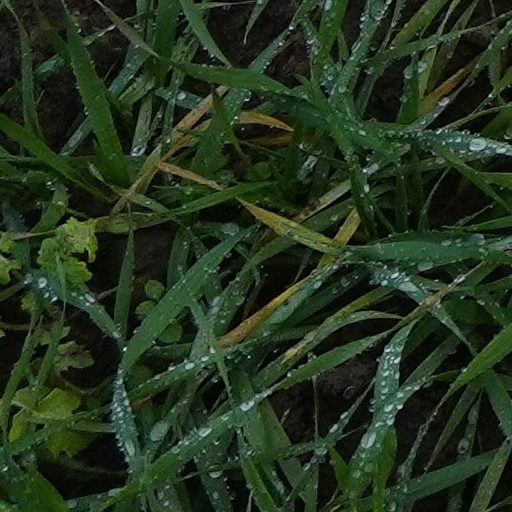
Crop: wheat